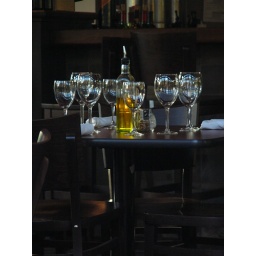
a table of glasses taken on our 1st anniversary in Black Mountain, NC